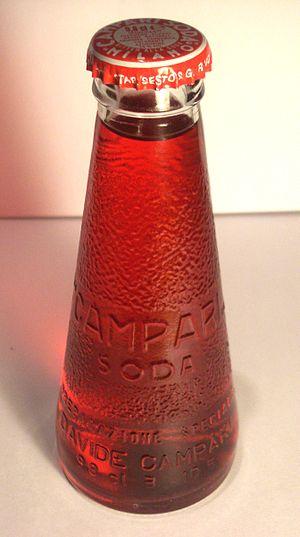
Campari est une entreprise italienne, fondée à Milan en 1860, basée à Sesto San Giovanni, dans la province de Milan, produisant un amaro de couleur rouge vif, parfumé avec de l'écorce d'orange et diverses herbes aromatiques.